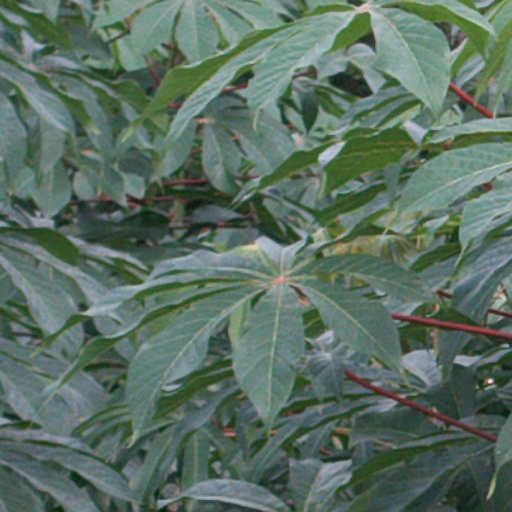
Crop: cassava